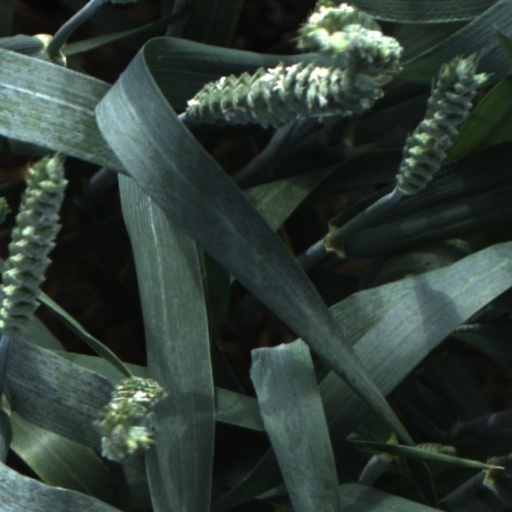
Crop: wheat